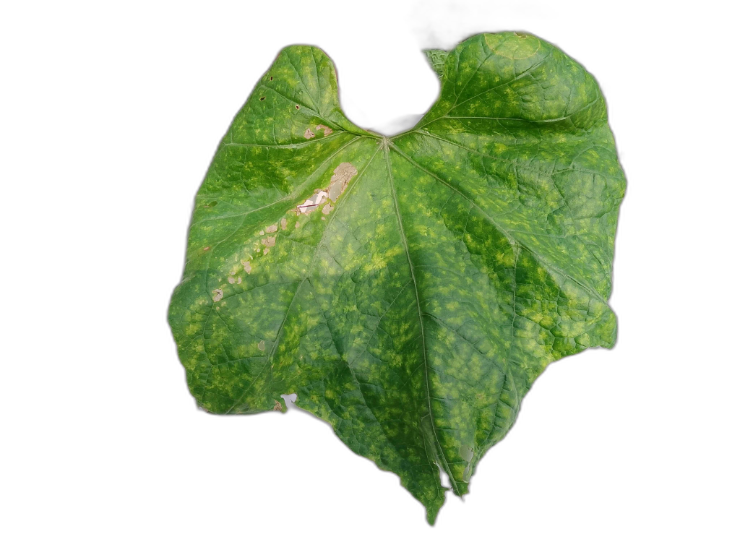
Crop: Zucchini
Label: Downy_Mildew